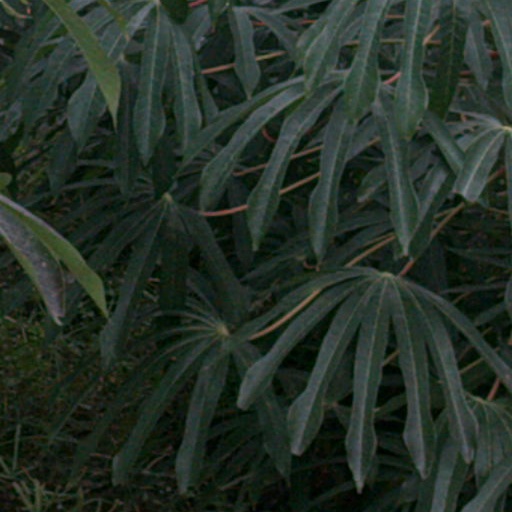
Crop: cassava